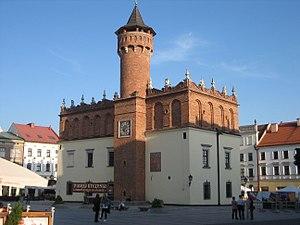
Ratusz est un bâtiment administratif historique dans les pays ayant adopté les droits de Magdebourg tels que le Saint-Empire romain germanique, le Commonwealth polonais-lituanien et d'autres. Il se distinguait par un clocher. Contrairement à un hôtel de ville ordinaire qui peut ou non avoir des compositions architecturales spécifiques, Ratusz constitua toujours en un bâtiment avec une tour.